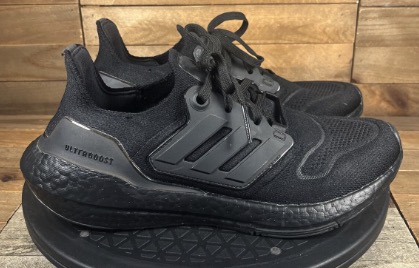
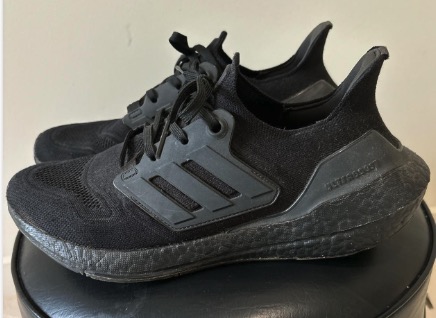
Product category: misc
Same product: yes